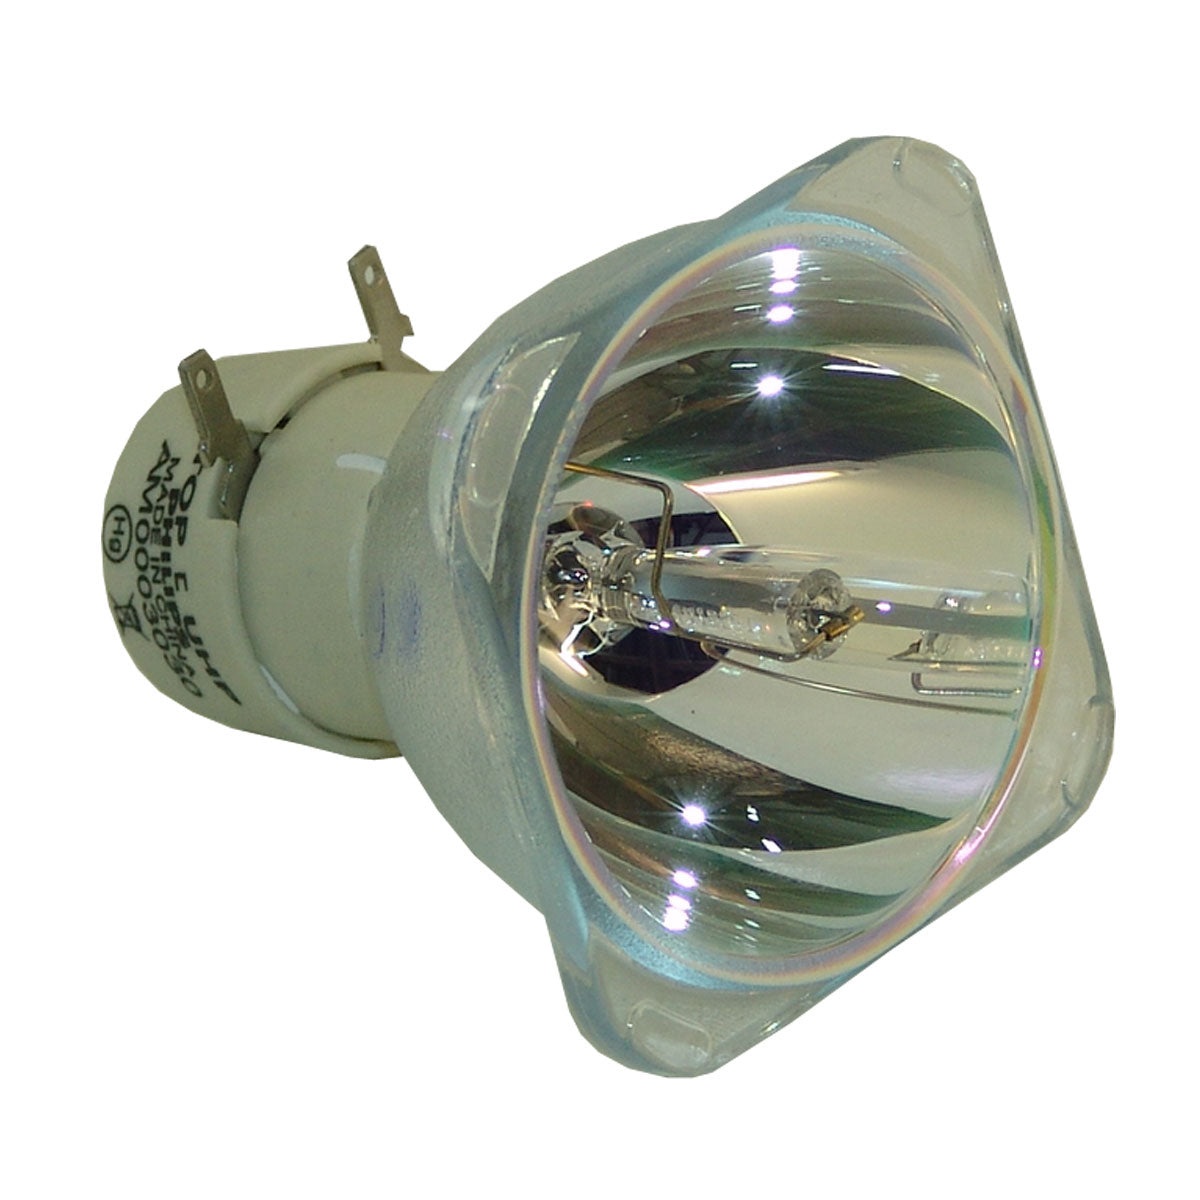
BenQ 5J.J6V05.001 Philips Projector Bare Lamp
BenQ 5J.J6V05.001 Philips Replacement Lamp Compatible with these Projector Part Numbers: 5J.J6V05.001, 5J.J6V05001, 5JJ6V05.001, 5JJ6V05001 Model Numbers: BPX5630, BPX5630, EP6230, EP6230, MX520, MX520+, MX520H, MX520H, MX703, MX703, TX6306, TX6306
Brand: BenQ
Category: Electronics > Video > Video Accessories > Projector Accessories > Projector Replacement Lamps